Appalachian Development Highway System

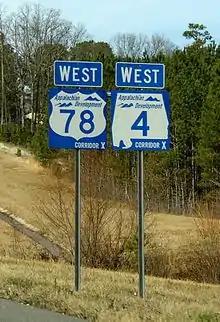
ADHS signs for U.S. Route 78/Alabama State Route 4/ADHS Corridor X with their distinctive blue color. Most other states do not have distinctive highway shields for ADHS, however.

The Appalachian Development Highway System (ADHS) is a series of highway corridors in the Appalachia region of the eastern United States. The routes are designed as local and regional routes for improving economic development in the historically isolated region. It was established as part of the Appalachian Regional Development Act of 1965, and has been repeatedly supplemented by various federal and state legislative and regulatory actions. The system consists of a mixture of state, U.S., and Interstate routes. The routes are formally designated as "corridors" and assigned a letter. Signage of these corridors varies from place to place, but where signed are often done so with a distinctive blue-colored sign.